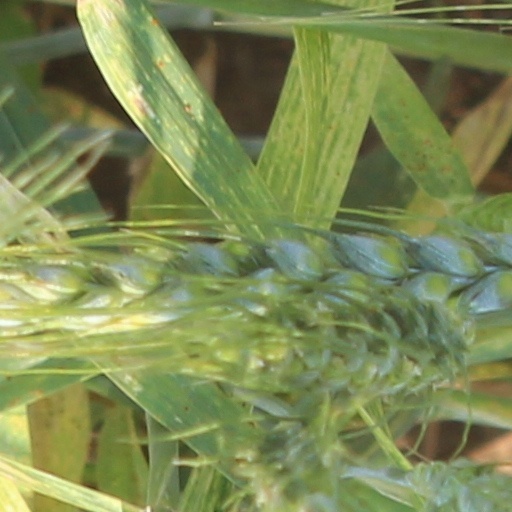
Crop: wheat